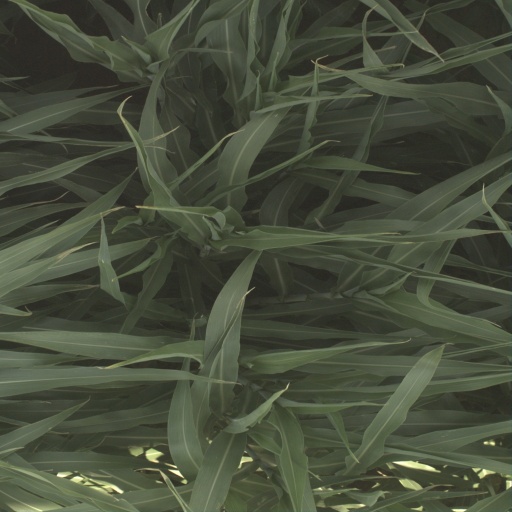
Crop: sorghum